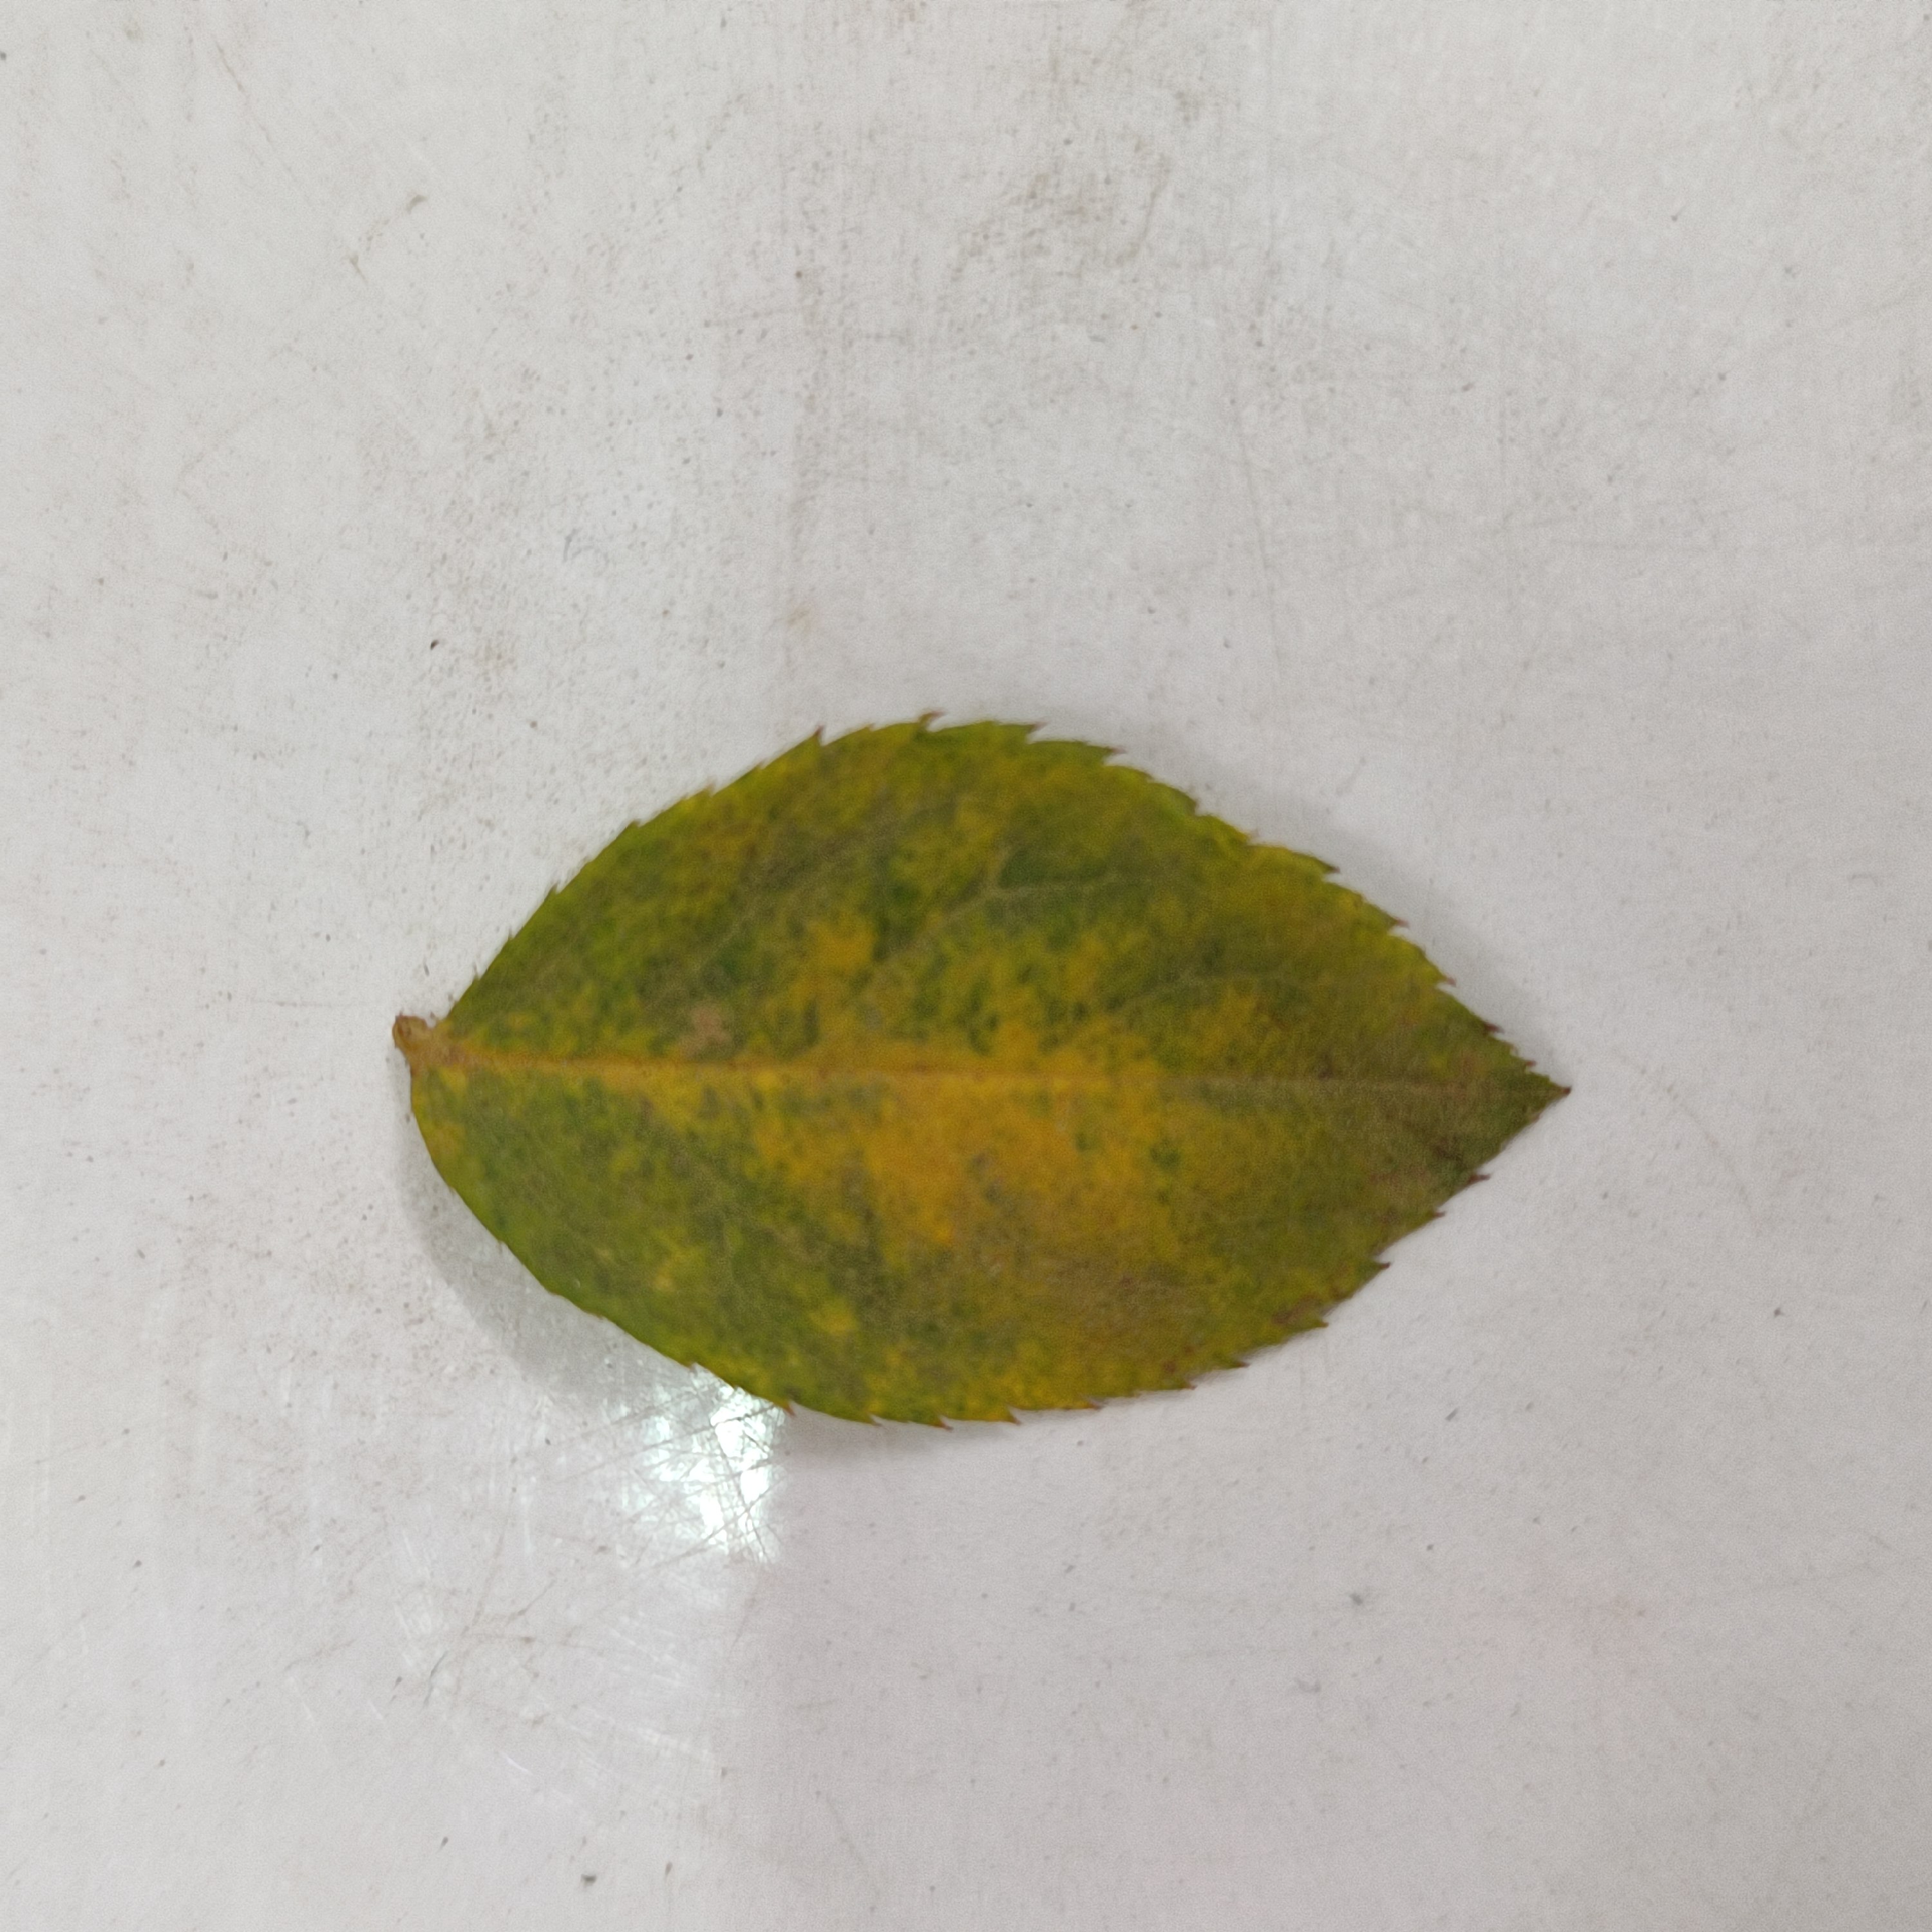
Label: Yellow Mosaic Virus